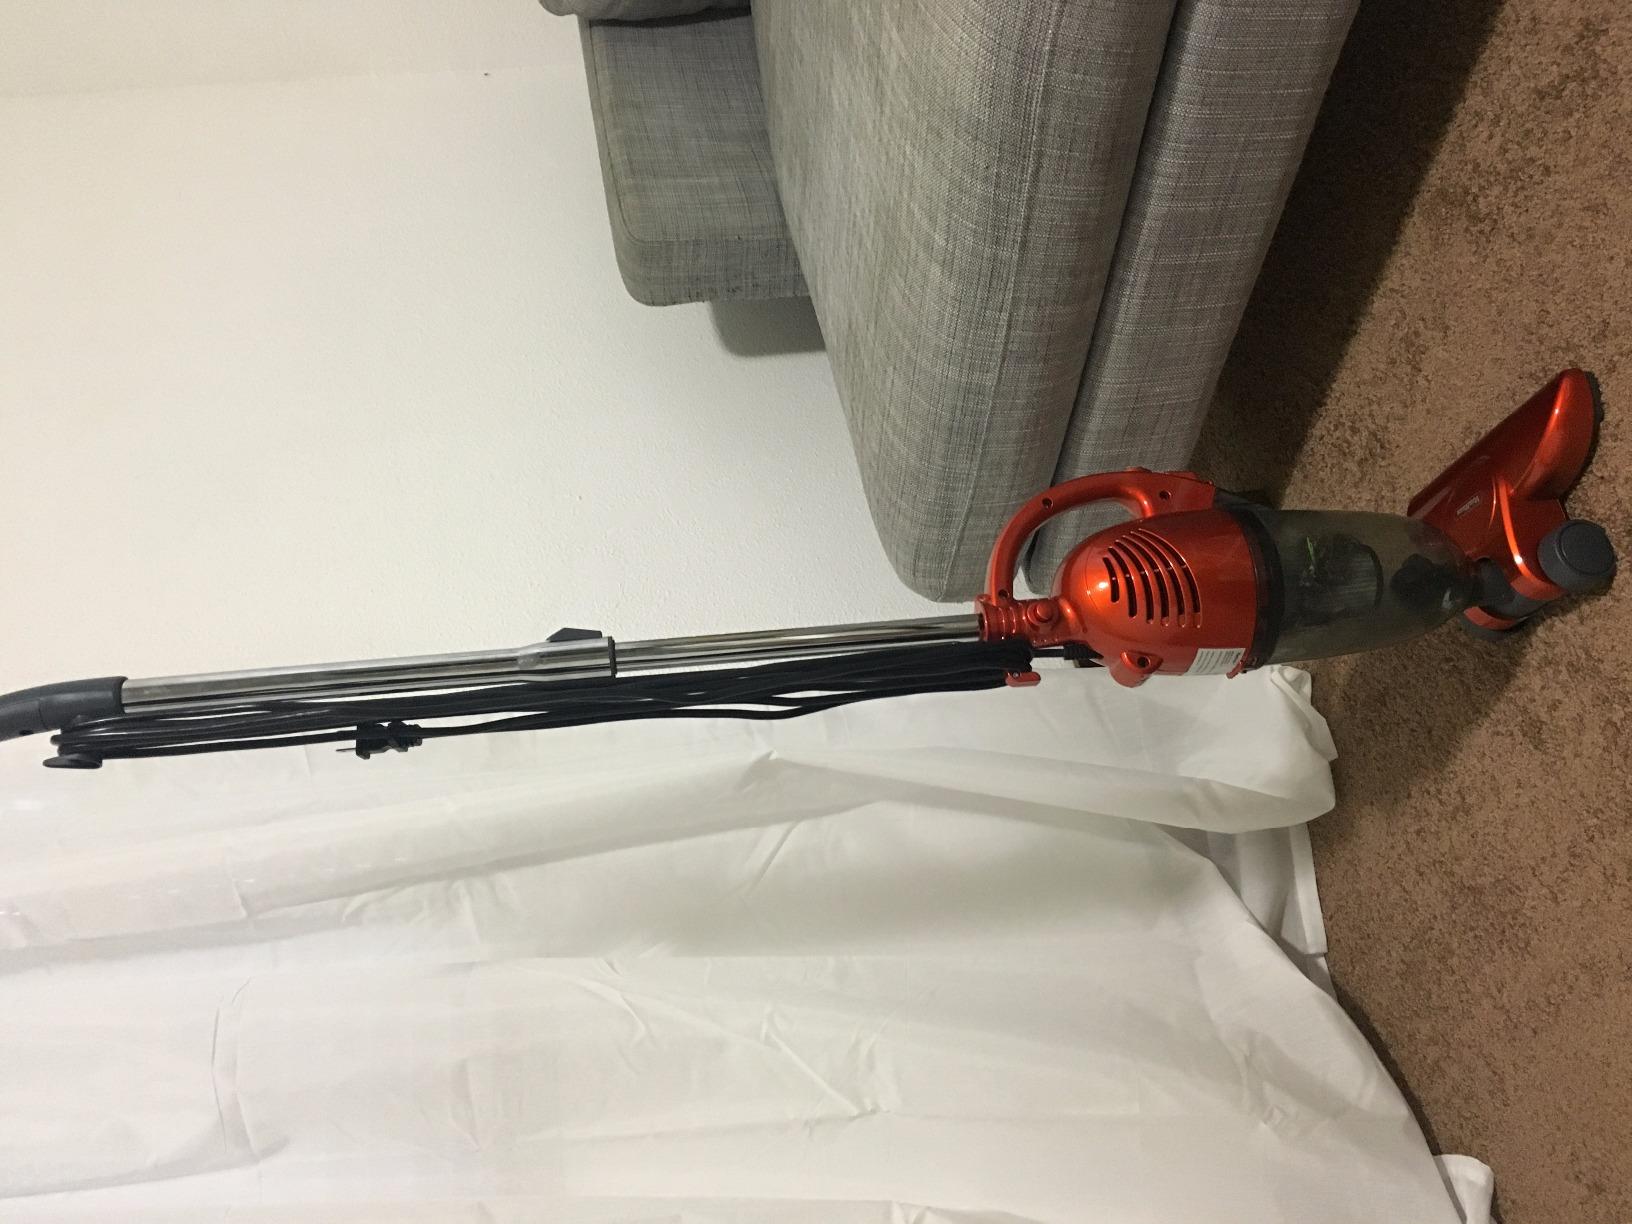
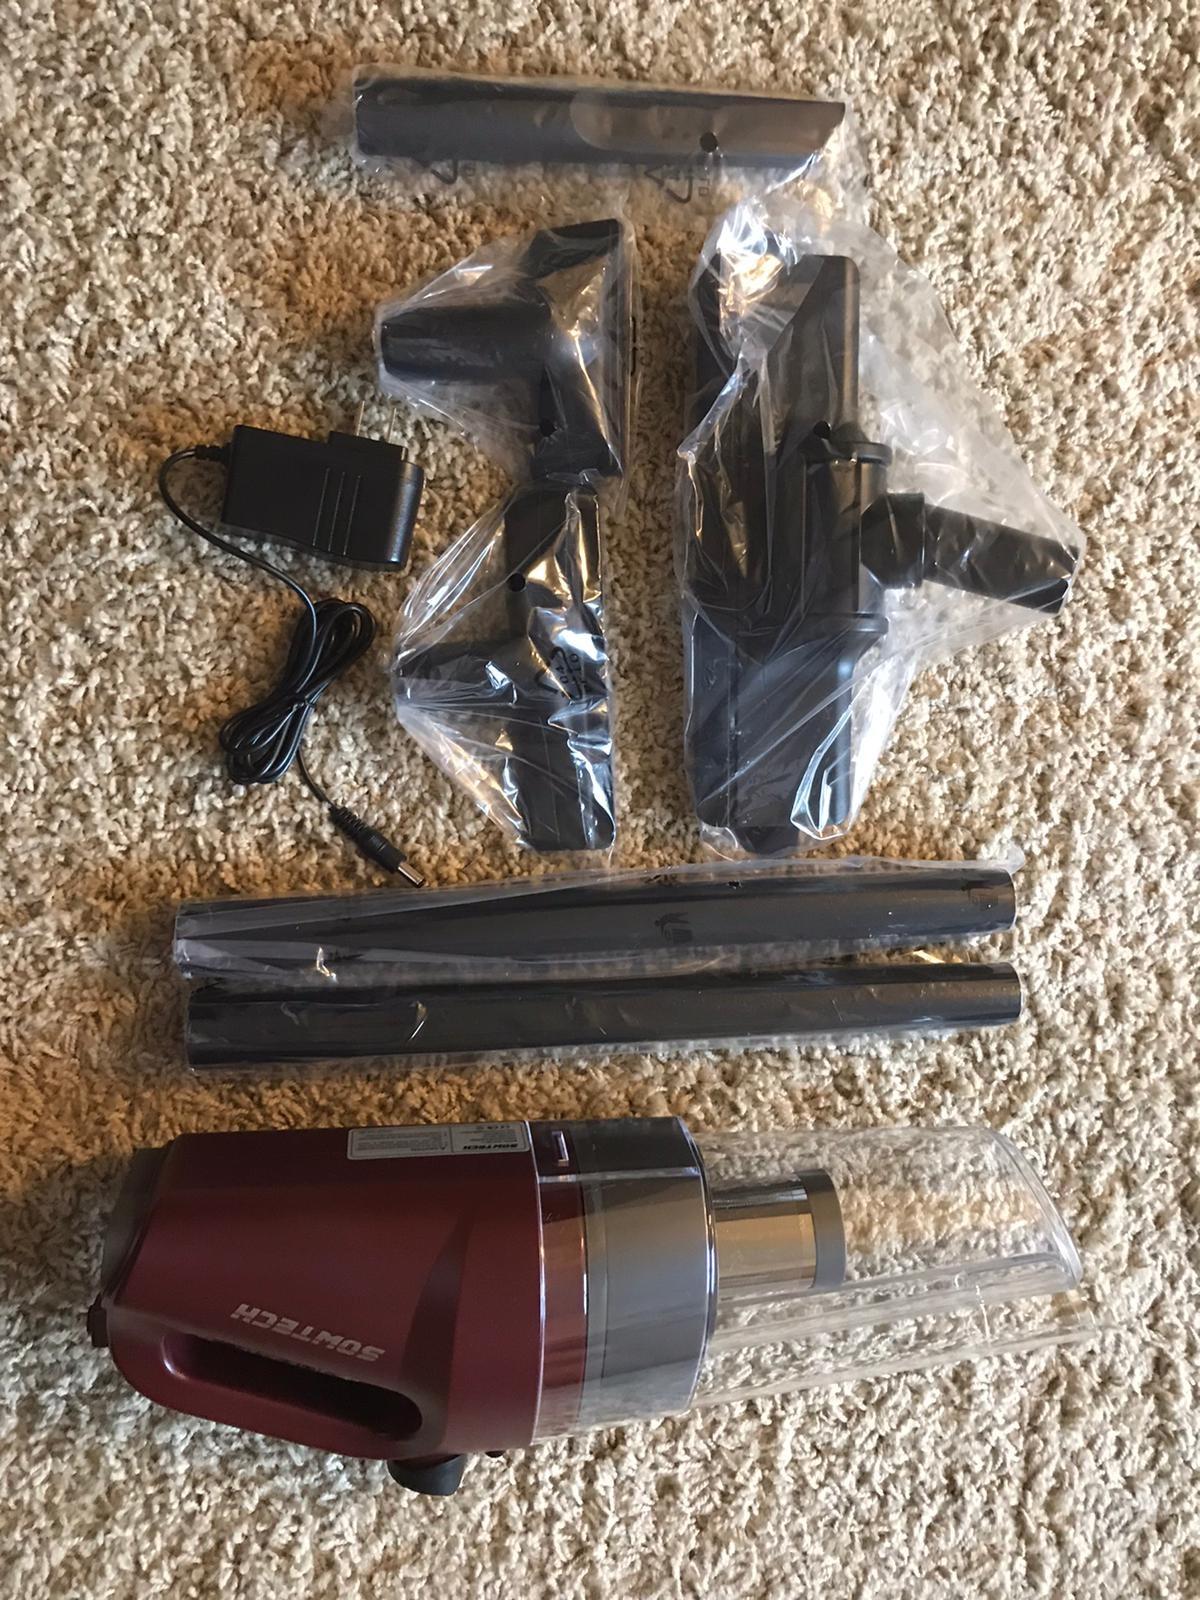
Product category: items_vacuum
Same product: no